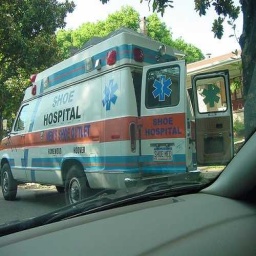
Label: ambulance